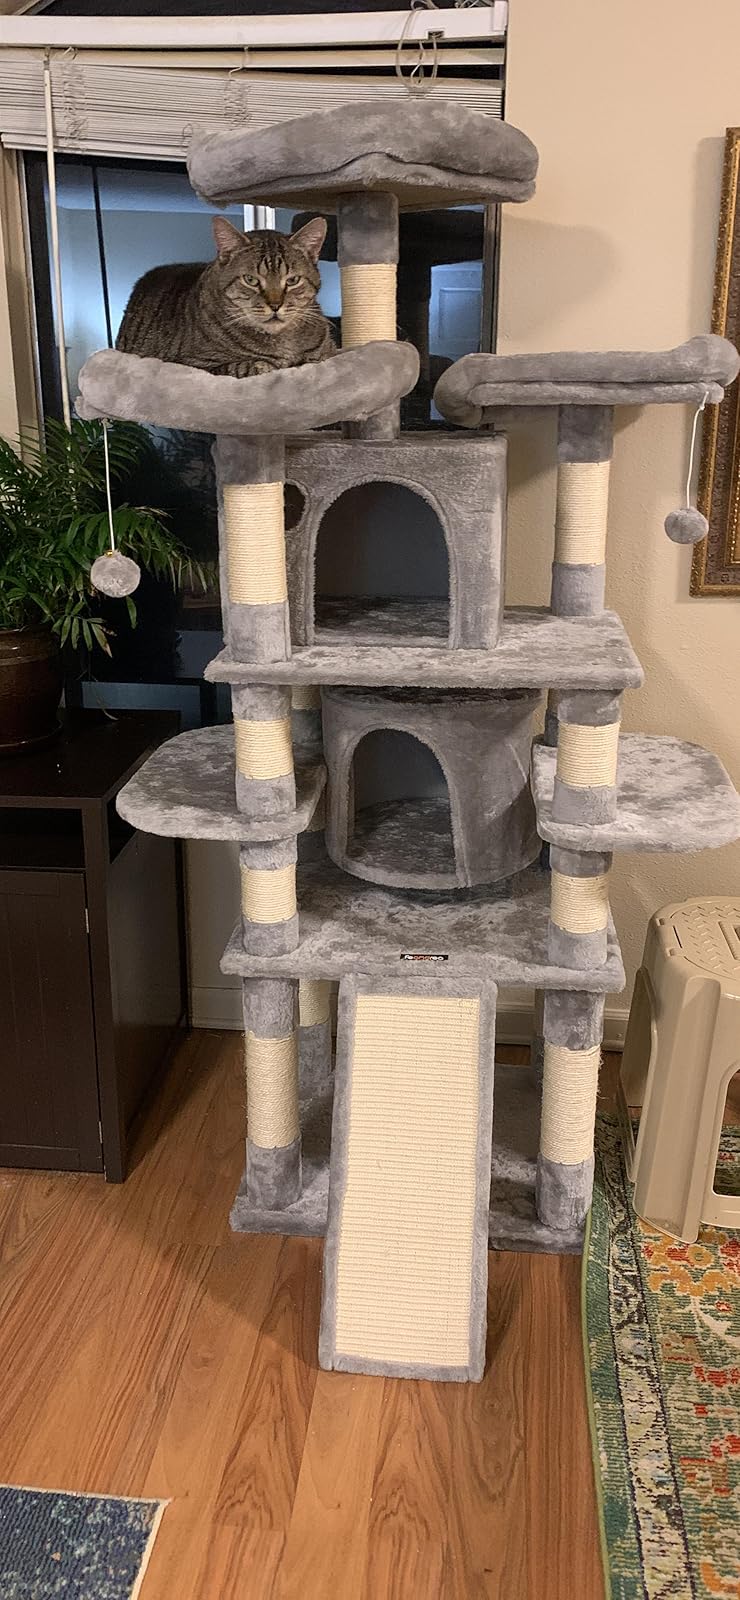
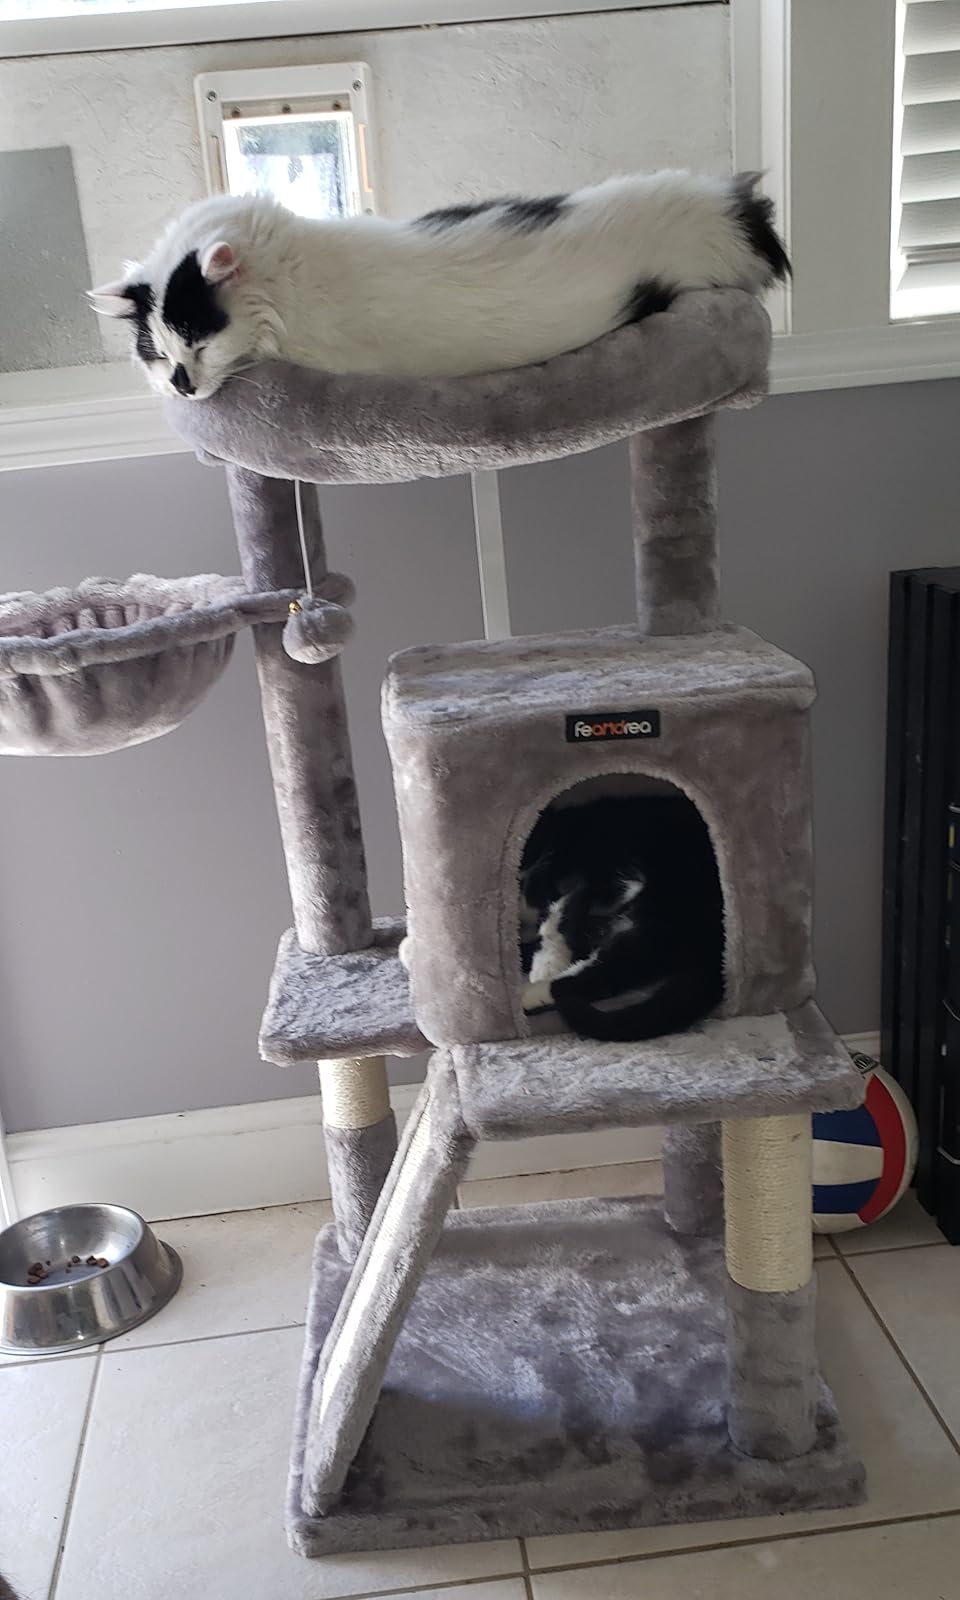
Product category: items_cat tree
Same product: no